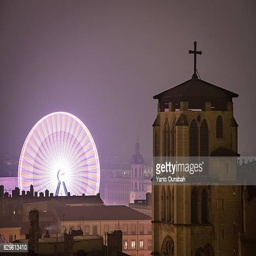
the big wheel and gothic structure at night during festival